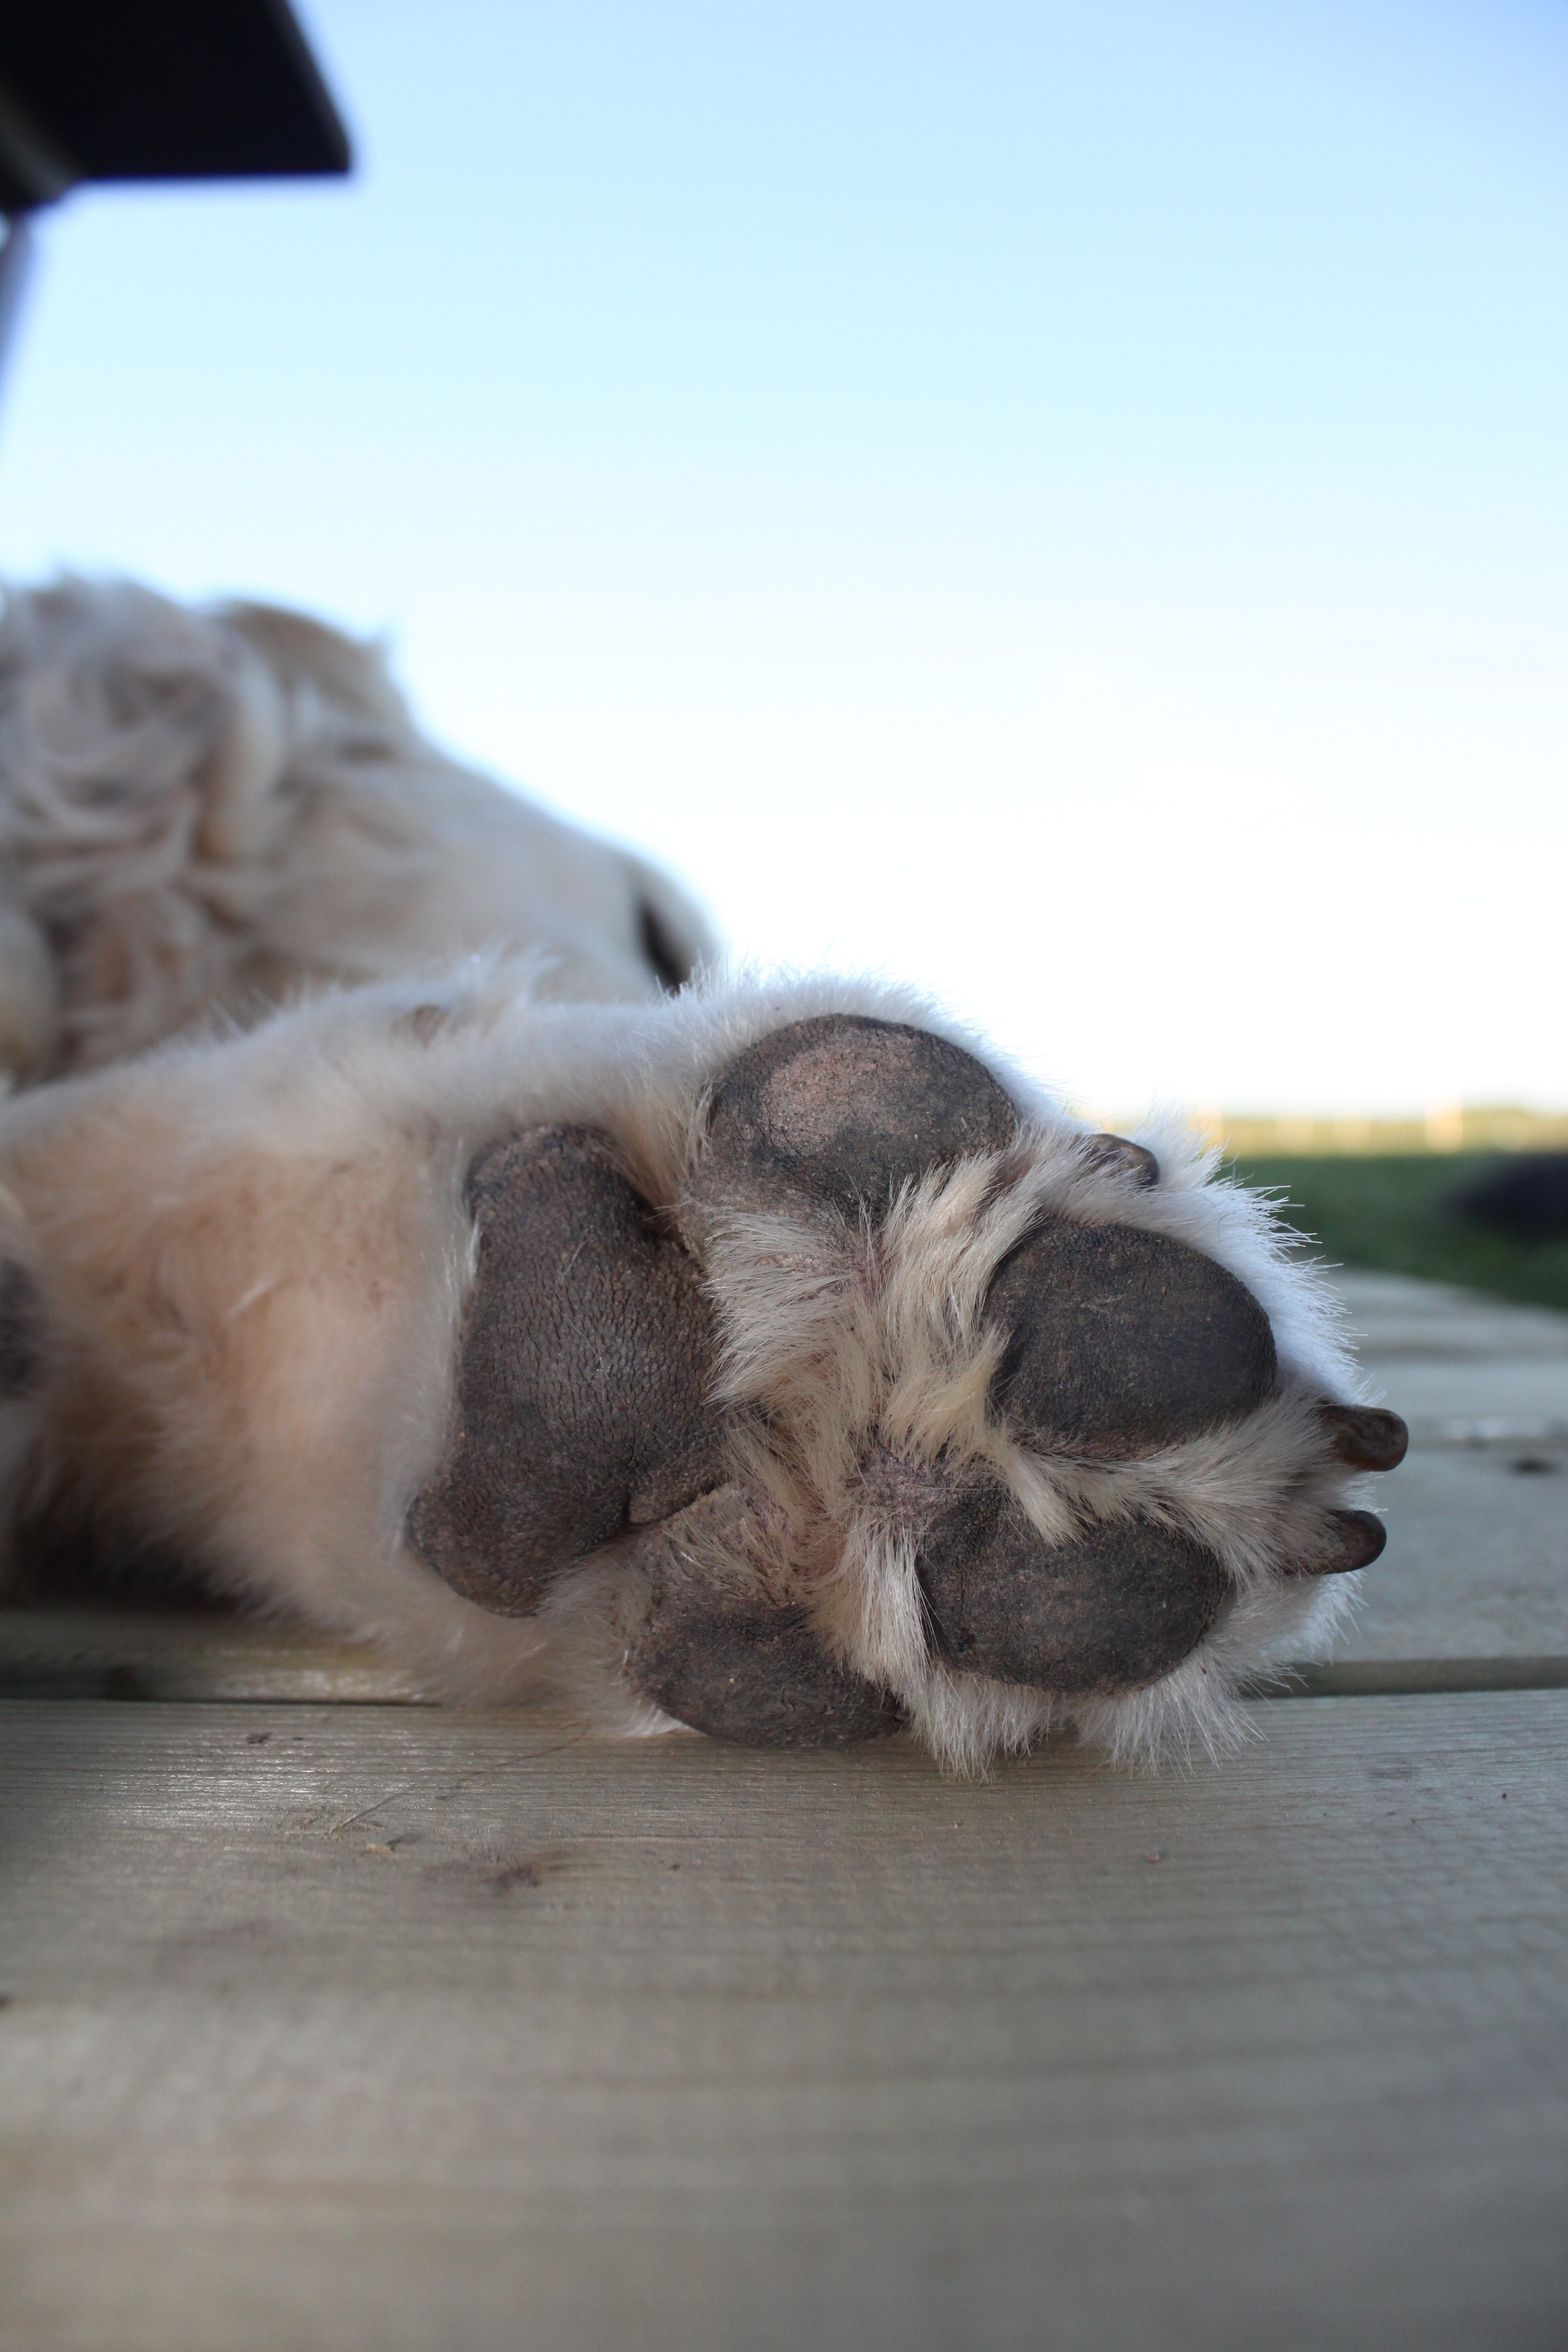
puppy, dog, animal, canine, pet, mammal, nose, golden retriever, paw, vertebrate, retriever, dog paw, dog like mammal, paw pads